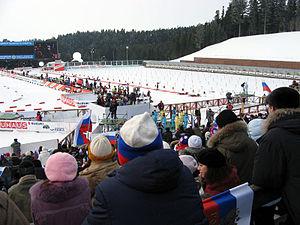
Khanty-Mansiïsk est une ville de Russie et la capitale du district autonome des Khantys-Mansis. Sa population s'élevait à 96 936 habitants en 2016.